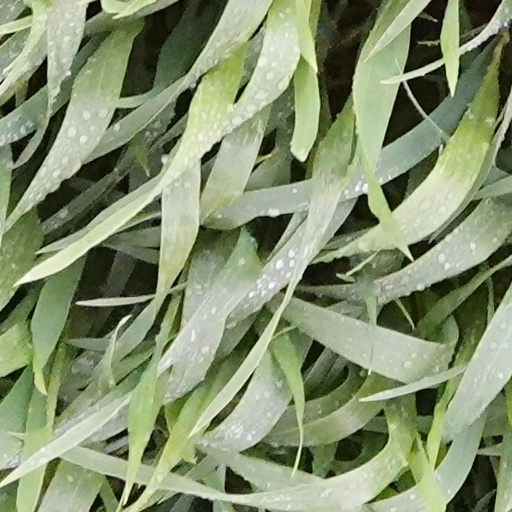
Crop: wheat